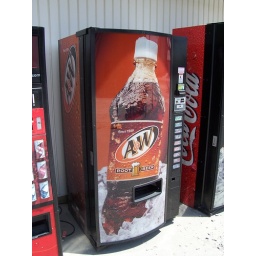
An A&amp;amp;W vending machine by the side of a building in Maria Stein, Ohio.